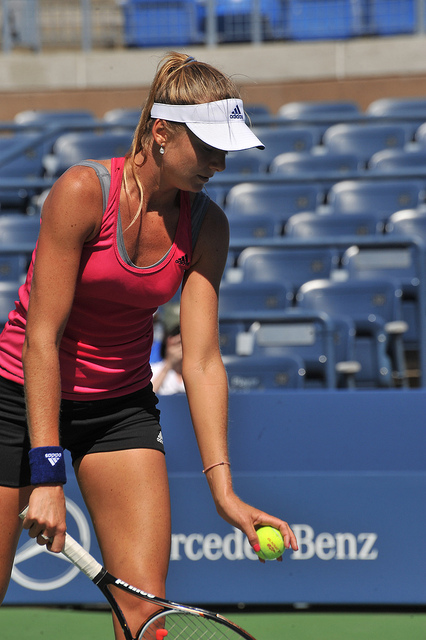
một người phụ nữ đang cầm vợt và quả bóng tennis ở trên sân